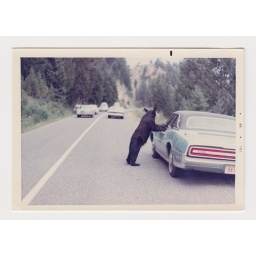
Black bear on car in Yosemite